Missouri Tigers football

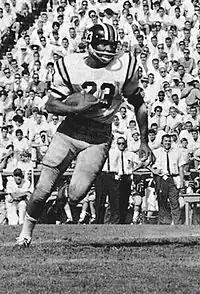
Johnny Roland

Missouri has retired six jersey numbers representing seven players as of 2017.